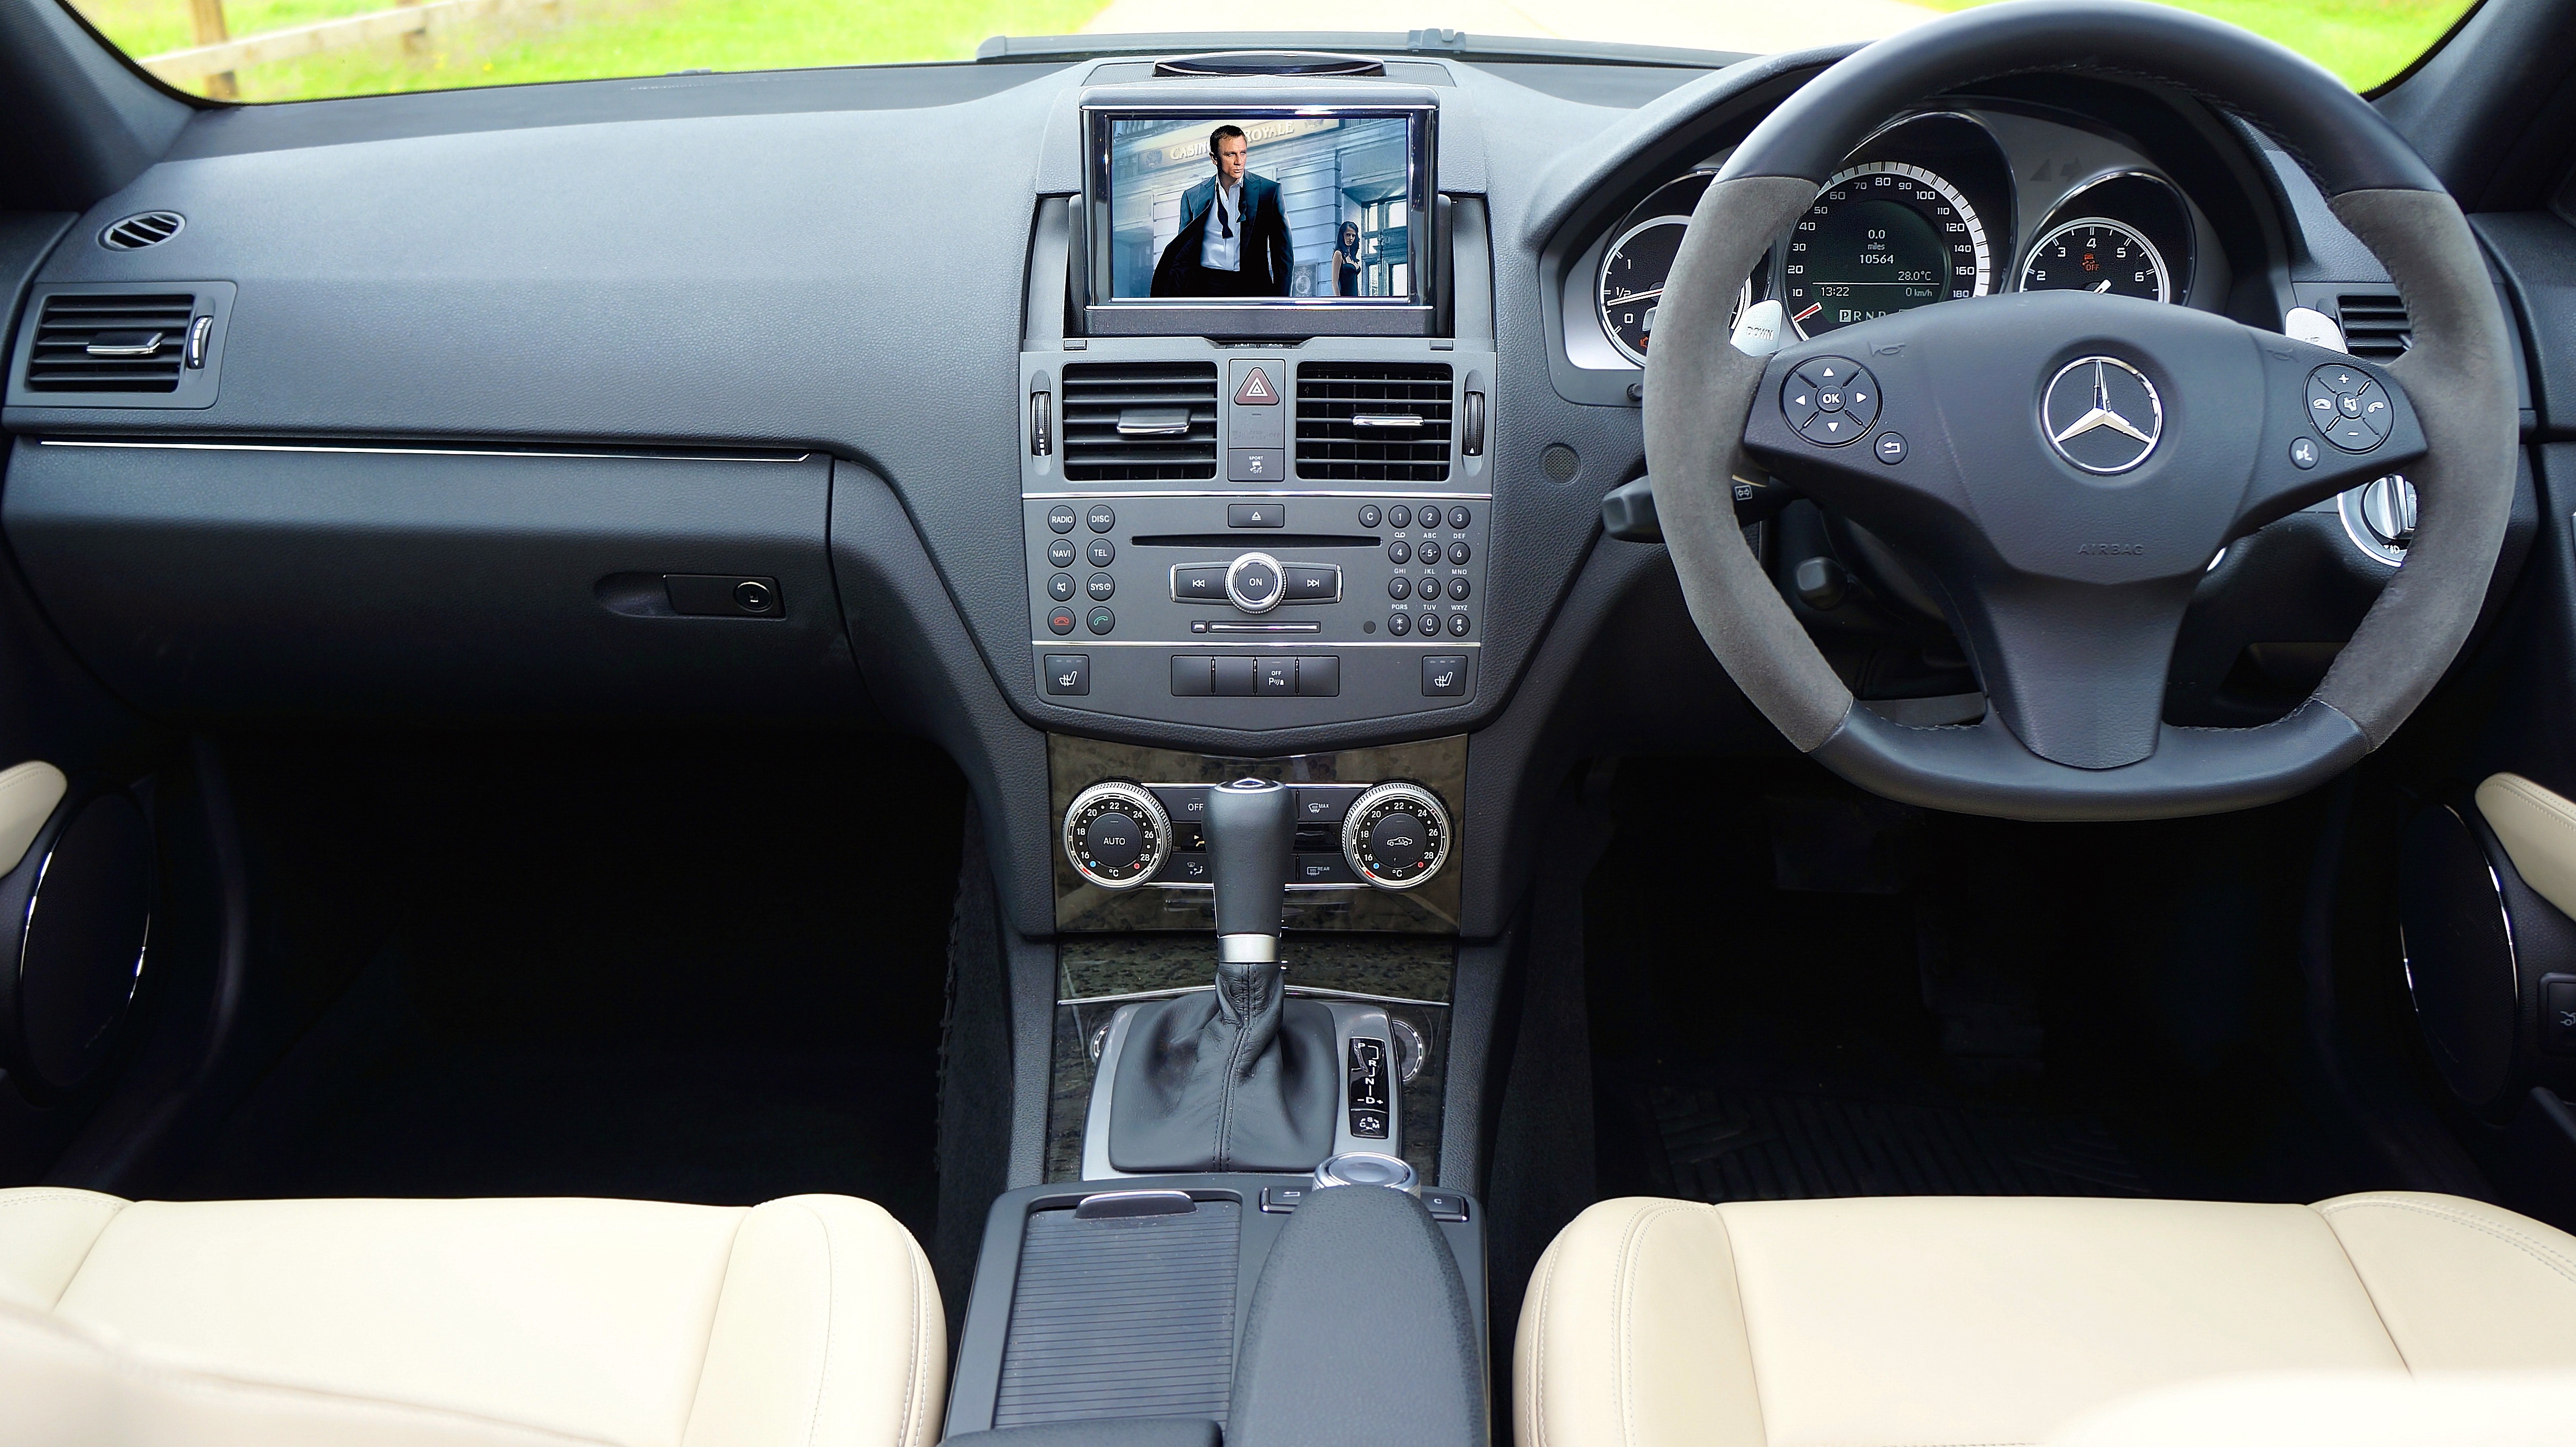
technology, car, vintage, automobile, transportation, transport, vehicle, drive, auto, modern, automotive, luxury, design, engine, motor, sedan, style, mercedes, classic, german, offroad, presentation, mercedes benz, amg, benz, 4x4, 4wd, showroom, off road, sport utility vehicle, land vehicle, automobile make, automotive exterior, compact car, luxury vehicle, family car, personal luxury car, mercedes benz e class, mercedes benz m class, mercedes benz a class, mercedes benz c class